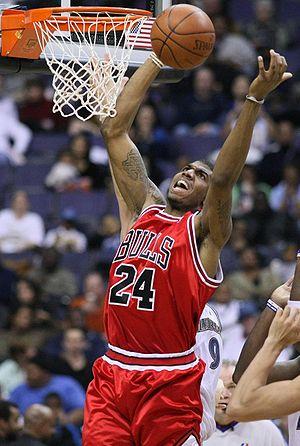
Tyrus Wayne Thomas est un basketteur professionnel américain qui évoluait au poste d'ailier fort dans l'équipe des Bobcats de Charlotte.